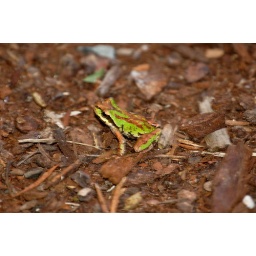
Frog in my flower bed